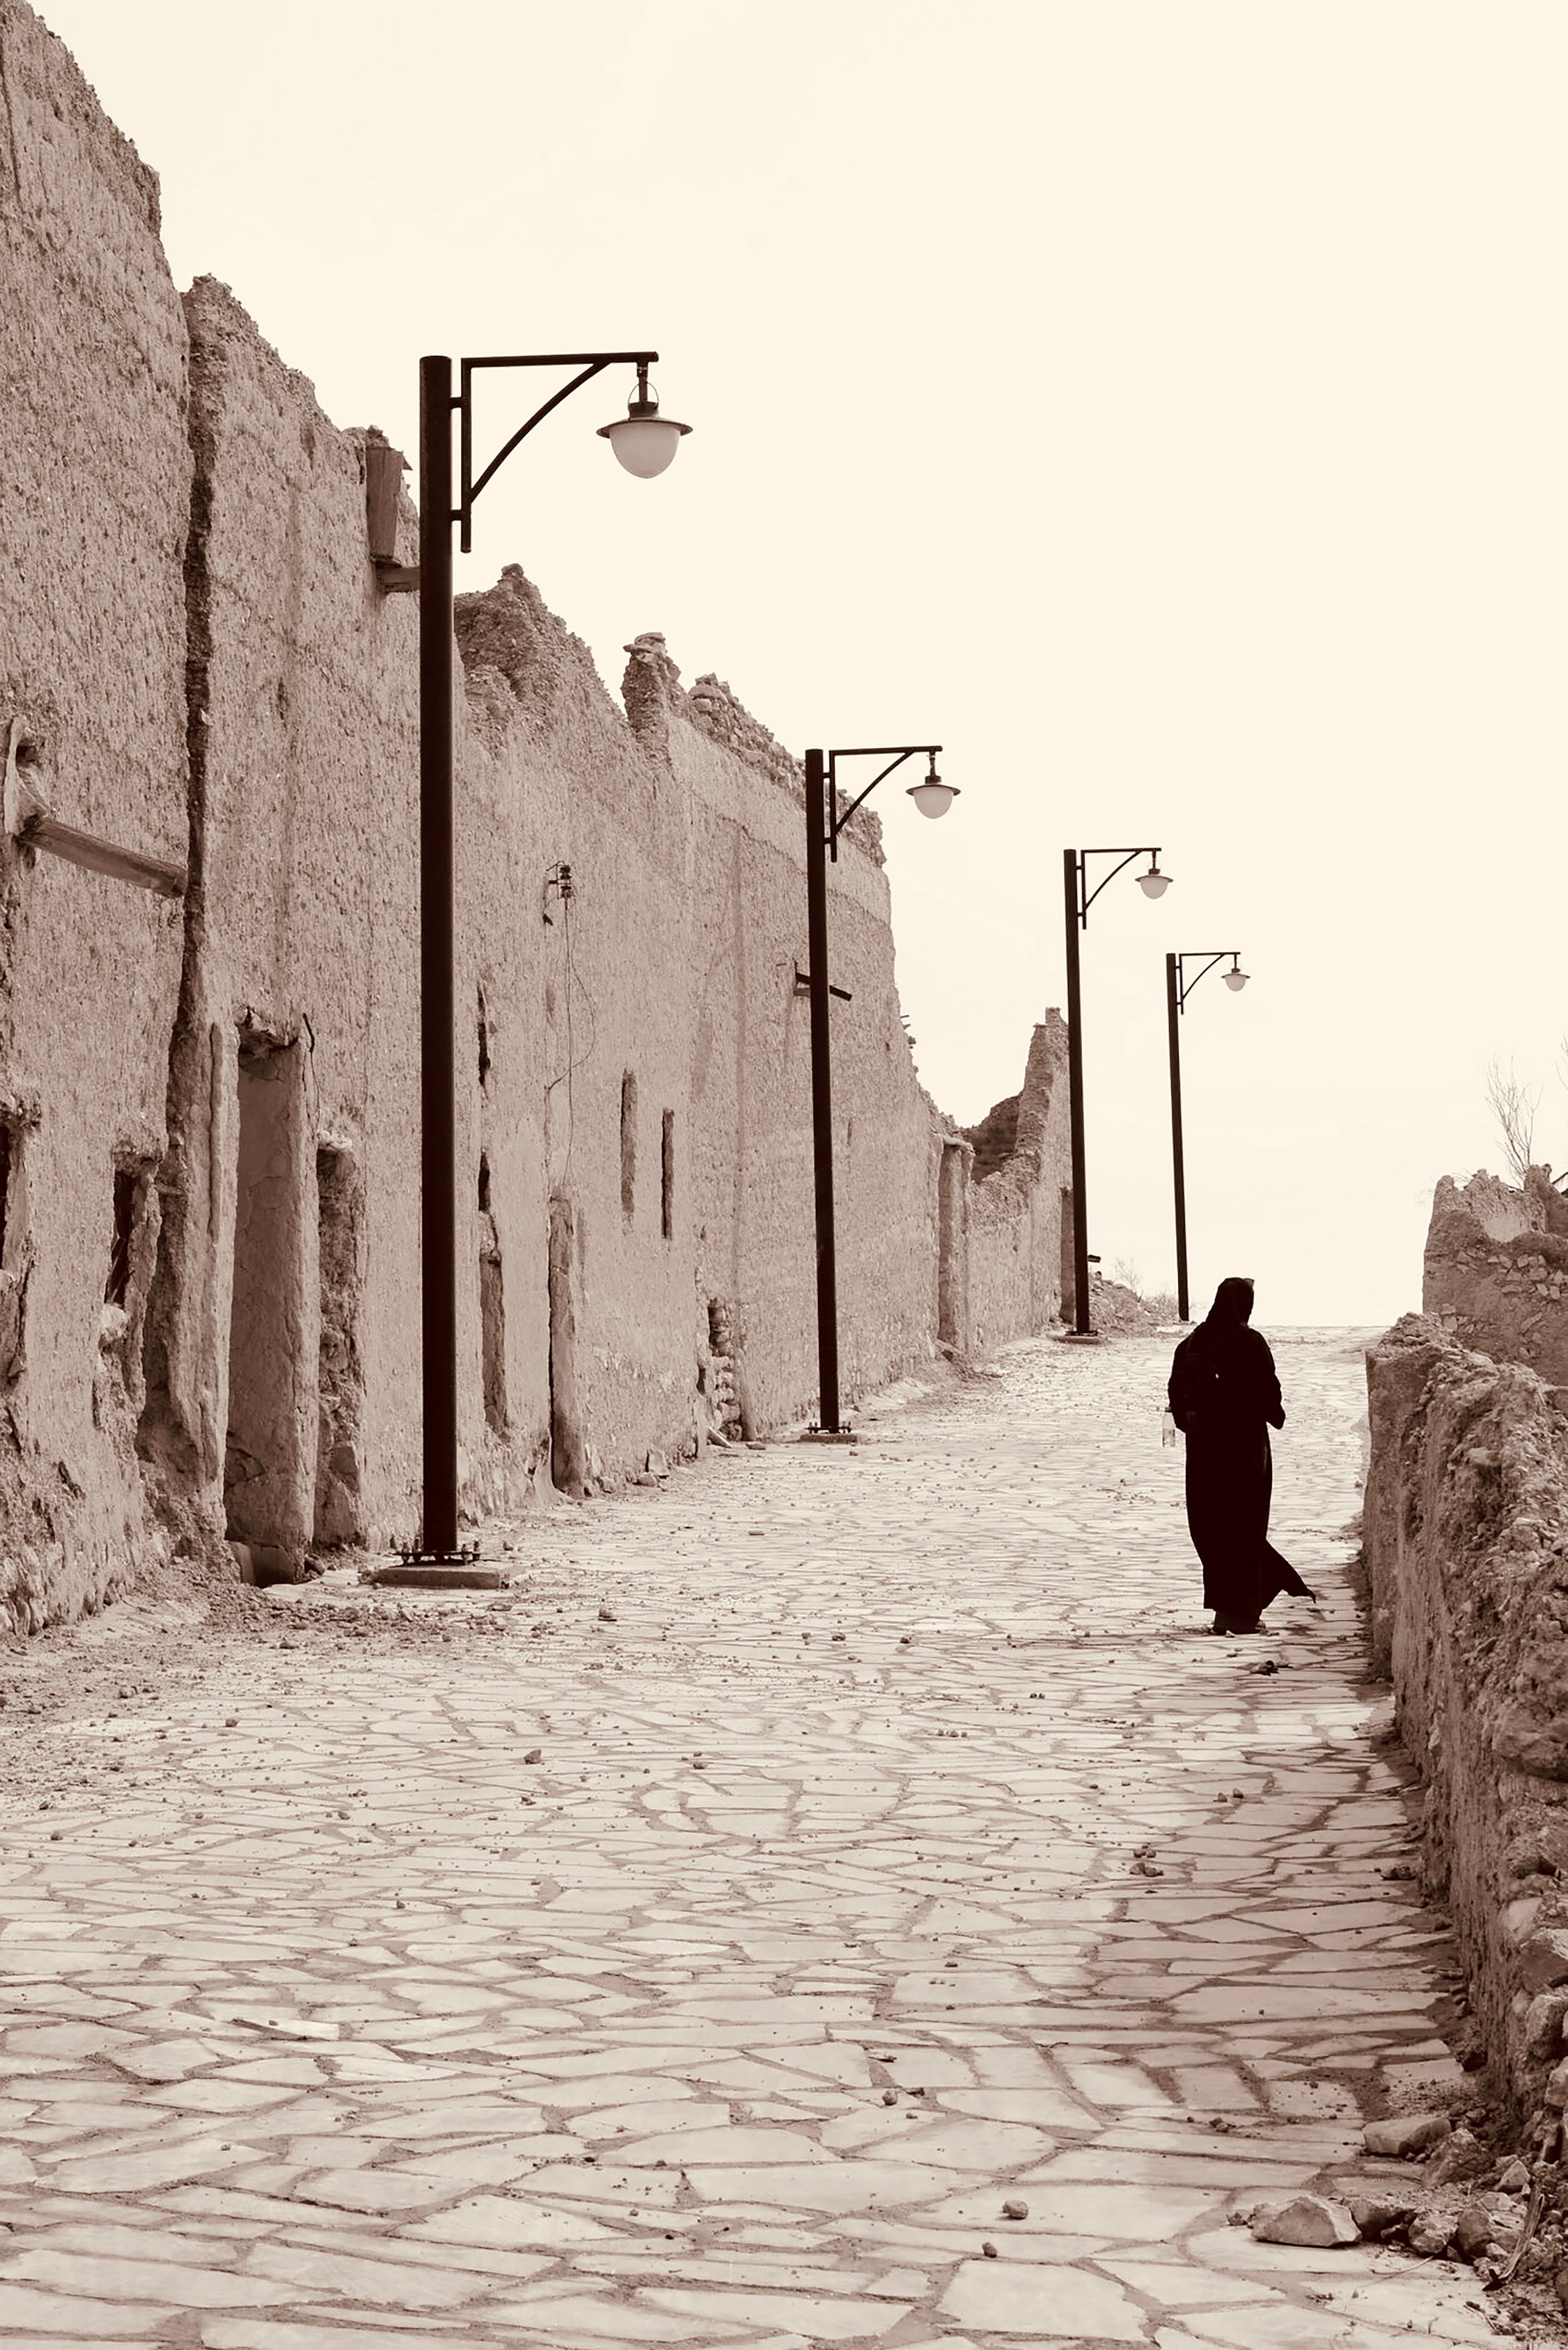
white, black, people, street, wall, road, alley, town, cobblestone, black and white, infrastructure, monochrome, neighbourhood, monochrome photography, tree, landscape, vacation, village, history, photography, sea, flooring, tourism, ancient history, style, shadow, nonbuilding structure, city